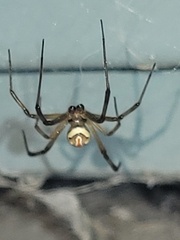
Species: Lactrodectus_hesperus